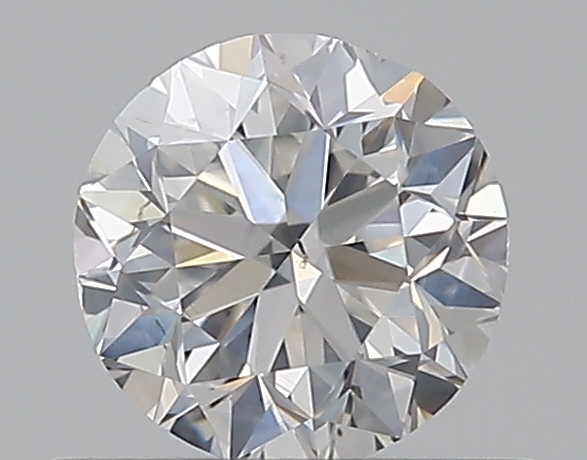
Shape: round
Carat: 0.5
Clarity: VS2
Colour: G
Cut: GD
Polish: EX
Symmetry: VG
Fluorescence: N
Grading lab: GIA
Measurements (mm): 4.83 x 4.89 x 3.22